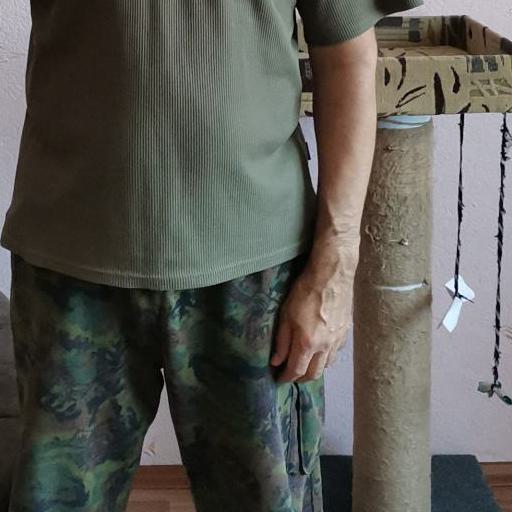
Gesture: no_gesture